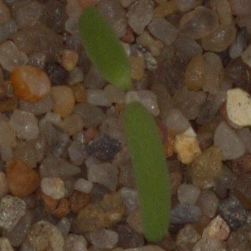
Label: fat_hen